HyperNEAT

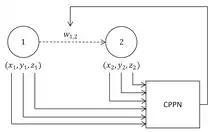
Querying the CPPN to determine the connection weight between two neurons as a function of their position in space. Note sometimes the distance between them is also passed as an argument.

Hypercube-based NEAT, or HyperNEAT, is a generative encoding that evolves artificial neural networks (ANNs) with the principles of the widely used NeuroEvolution of Augmented Topologies (NEAT) algorithm developed by Kenneth Stanley. It is a novel technique for evolving large-scale neural networks using the geometric regularities of the task domain. It uses Compositional Pattern Producing Networks (CPPNs), which are used to generate the images for Picbreeder.org and shapes for EndlessForms.com . HyperNEAT has recently been extended to also evolve plastic ANNs and to evolve the location of every neuron in the network.